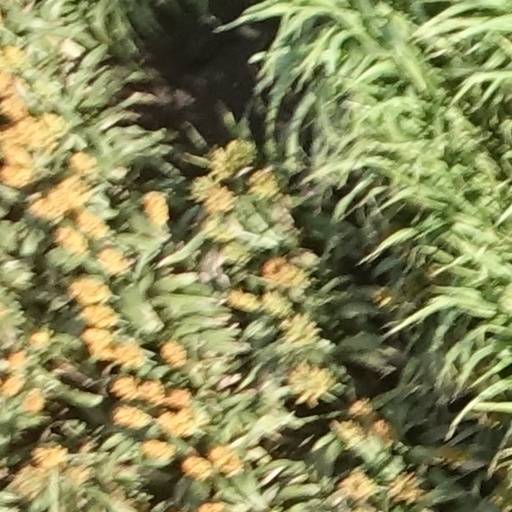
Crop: sorghum